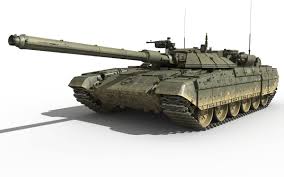
Label: T-14